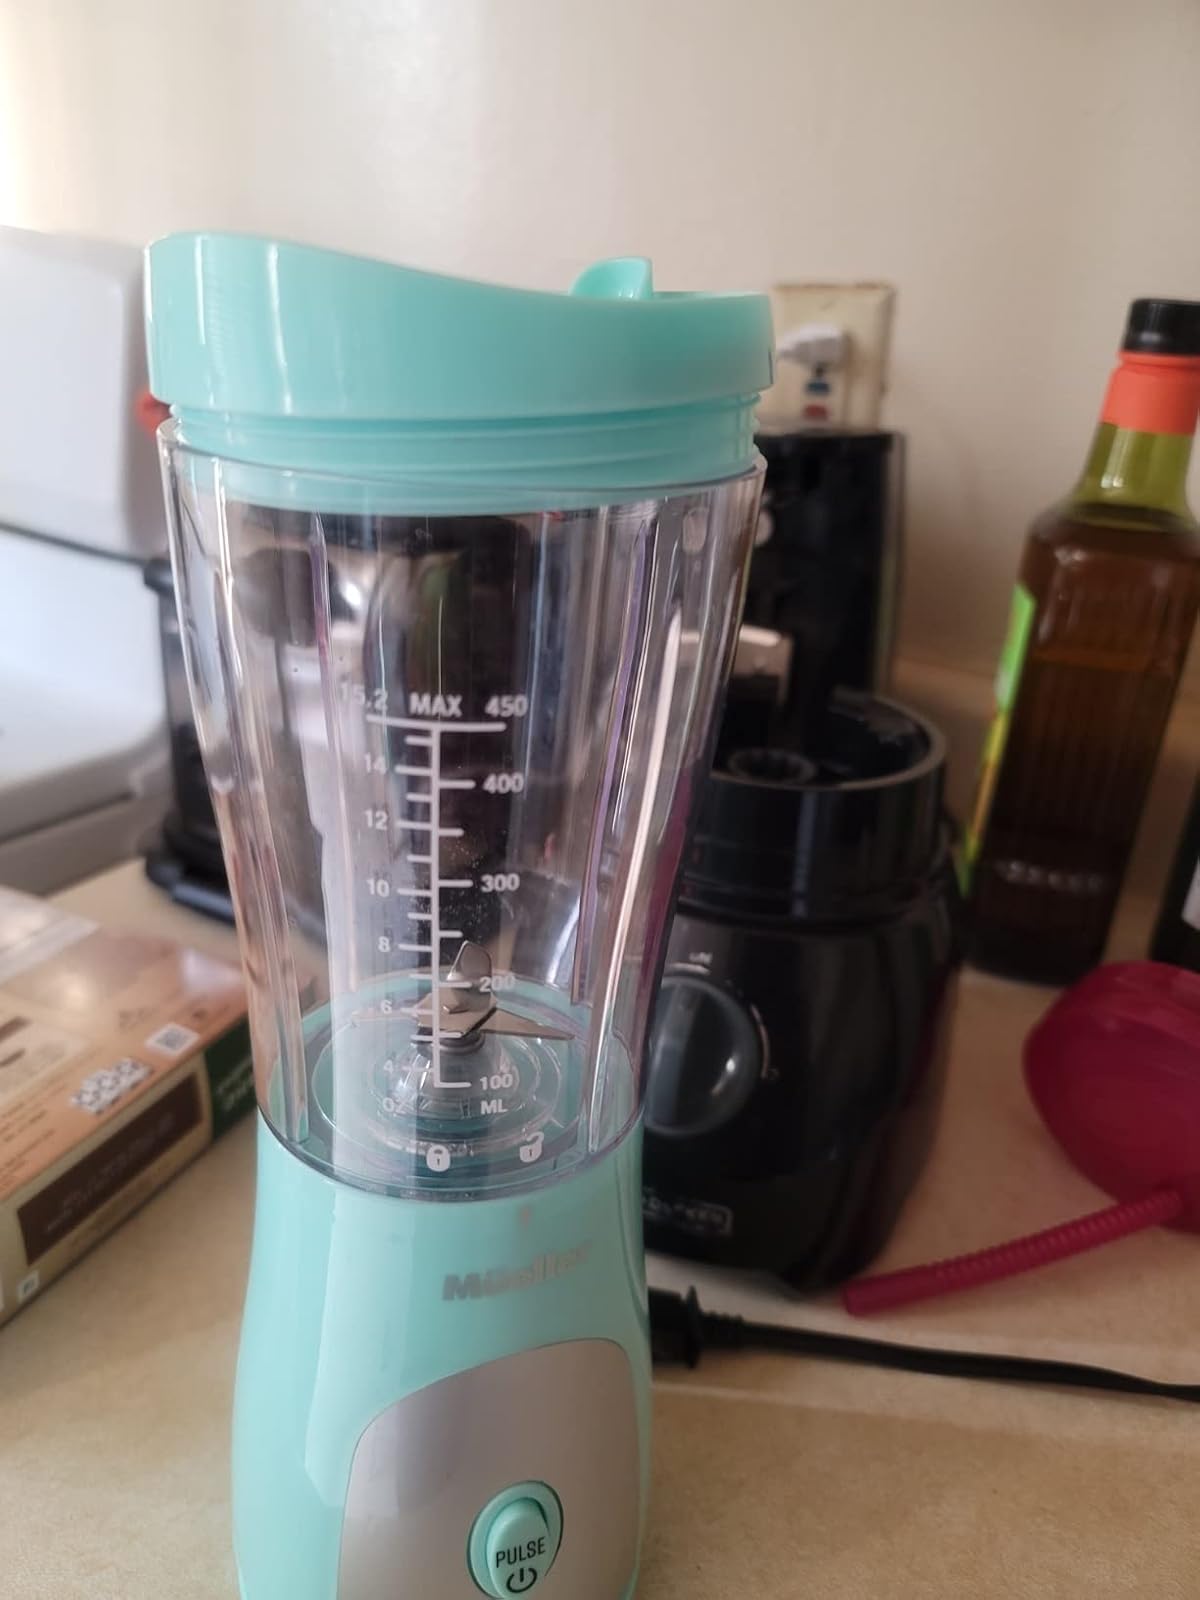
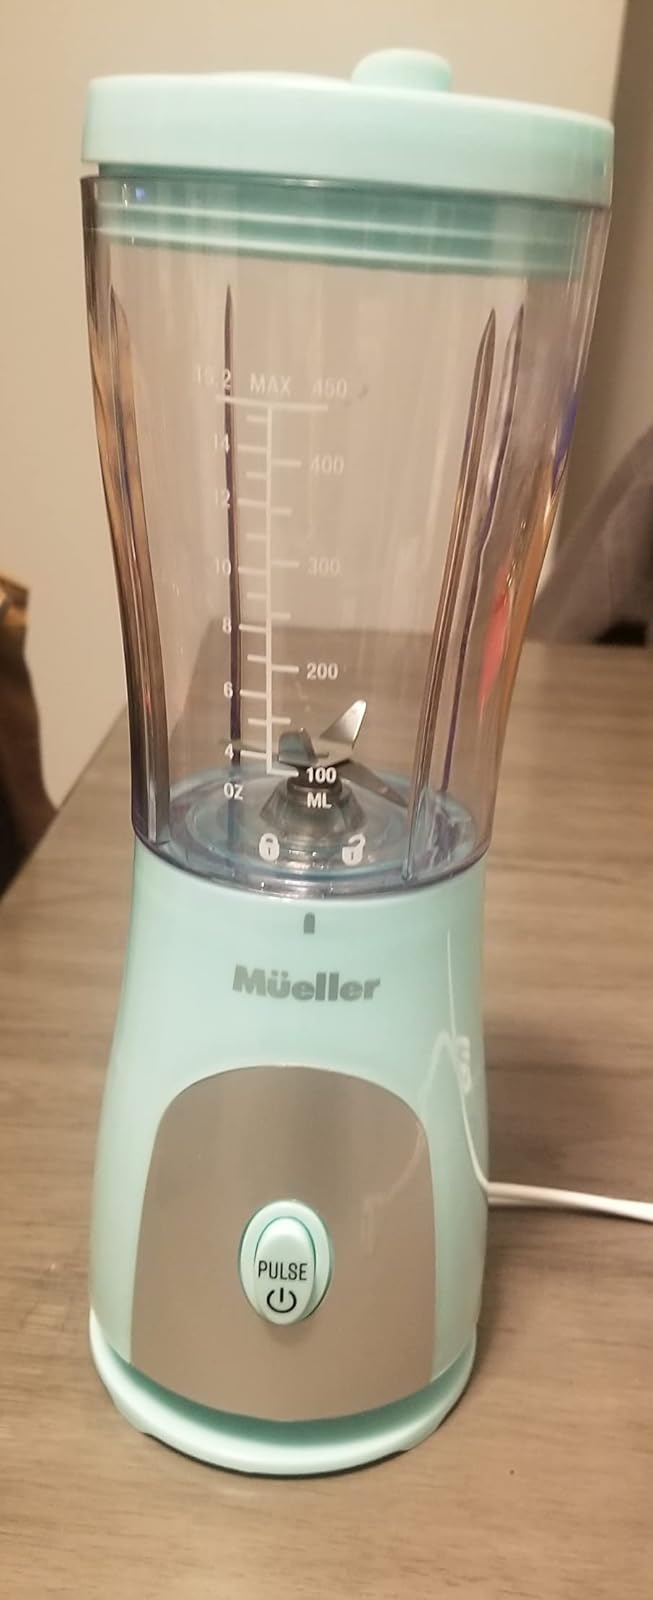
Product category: items_blender
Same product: yes